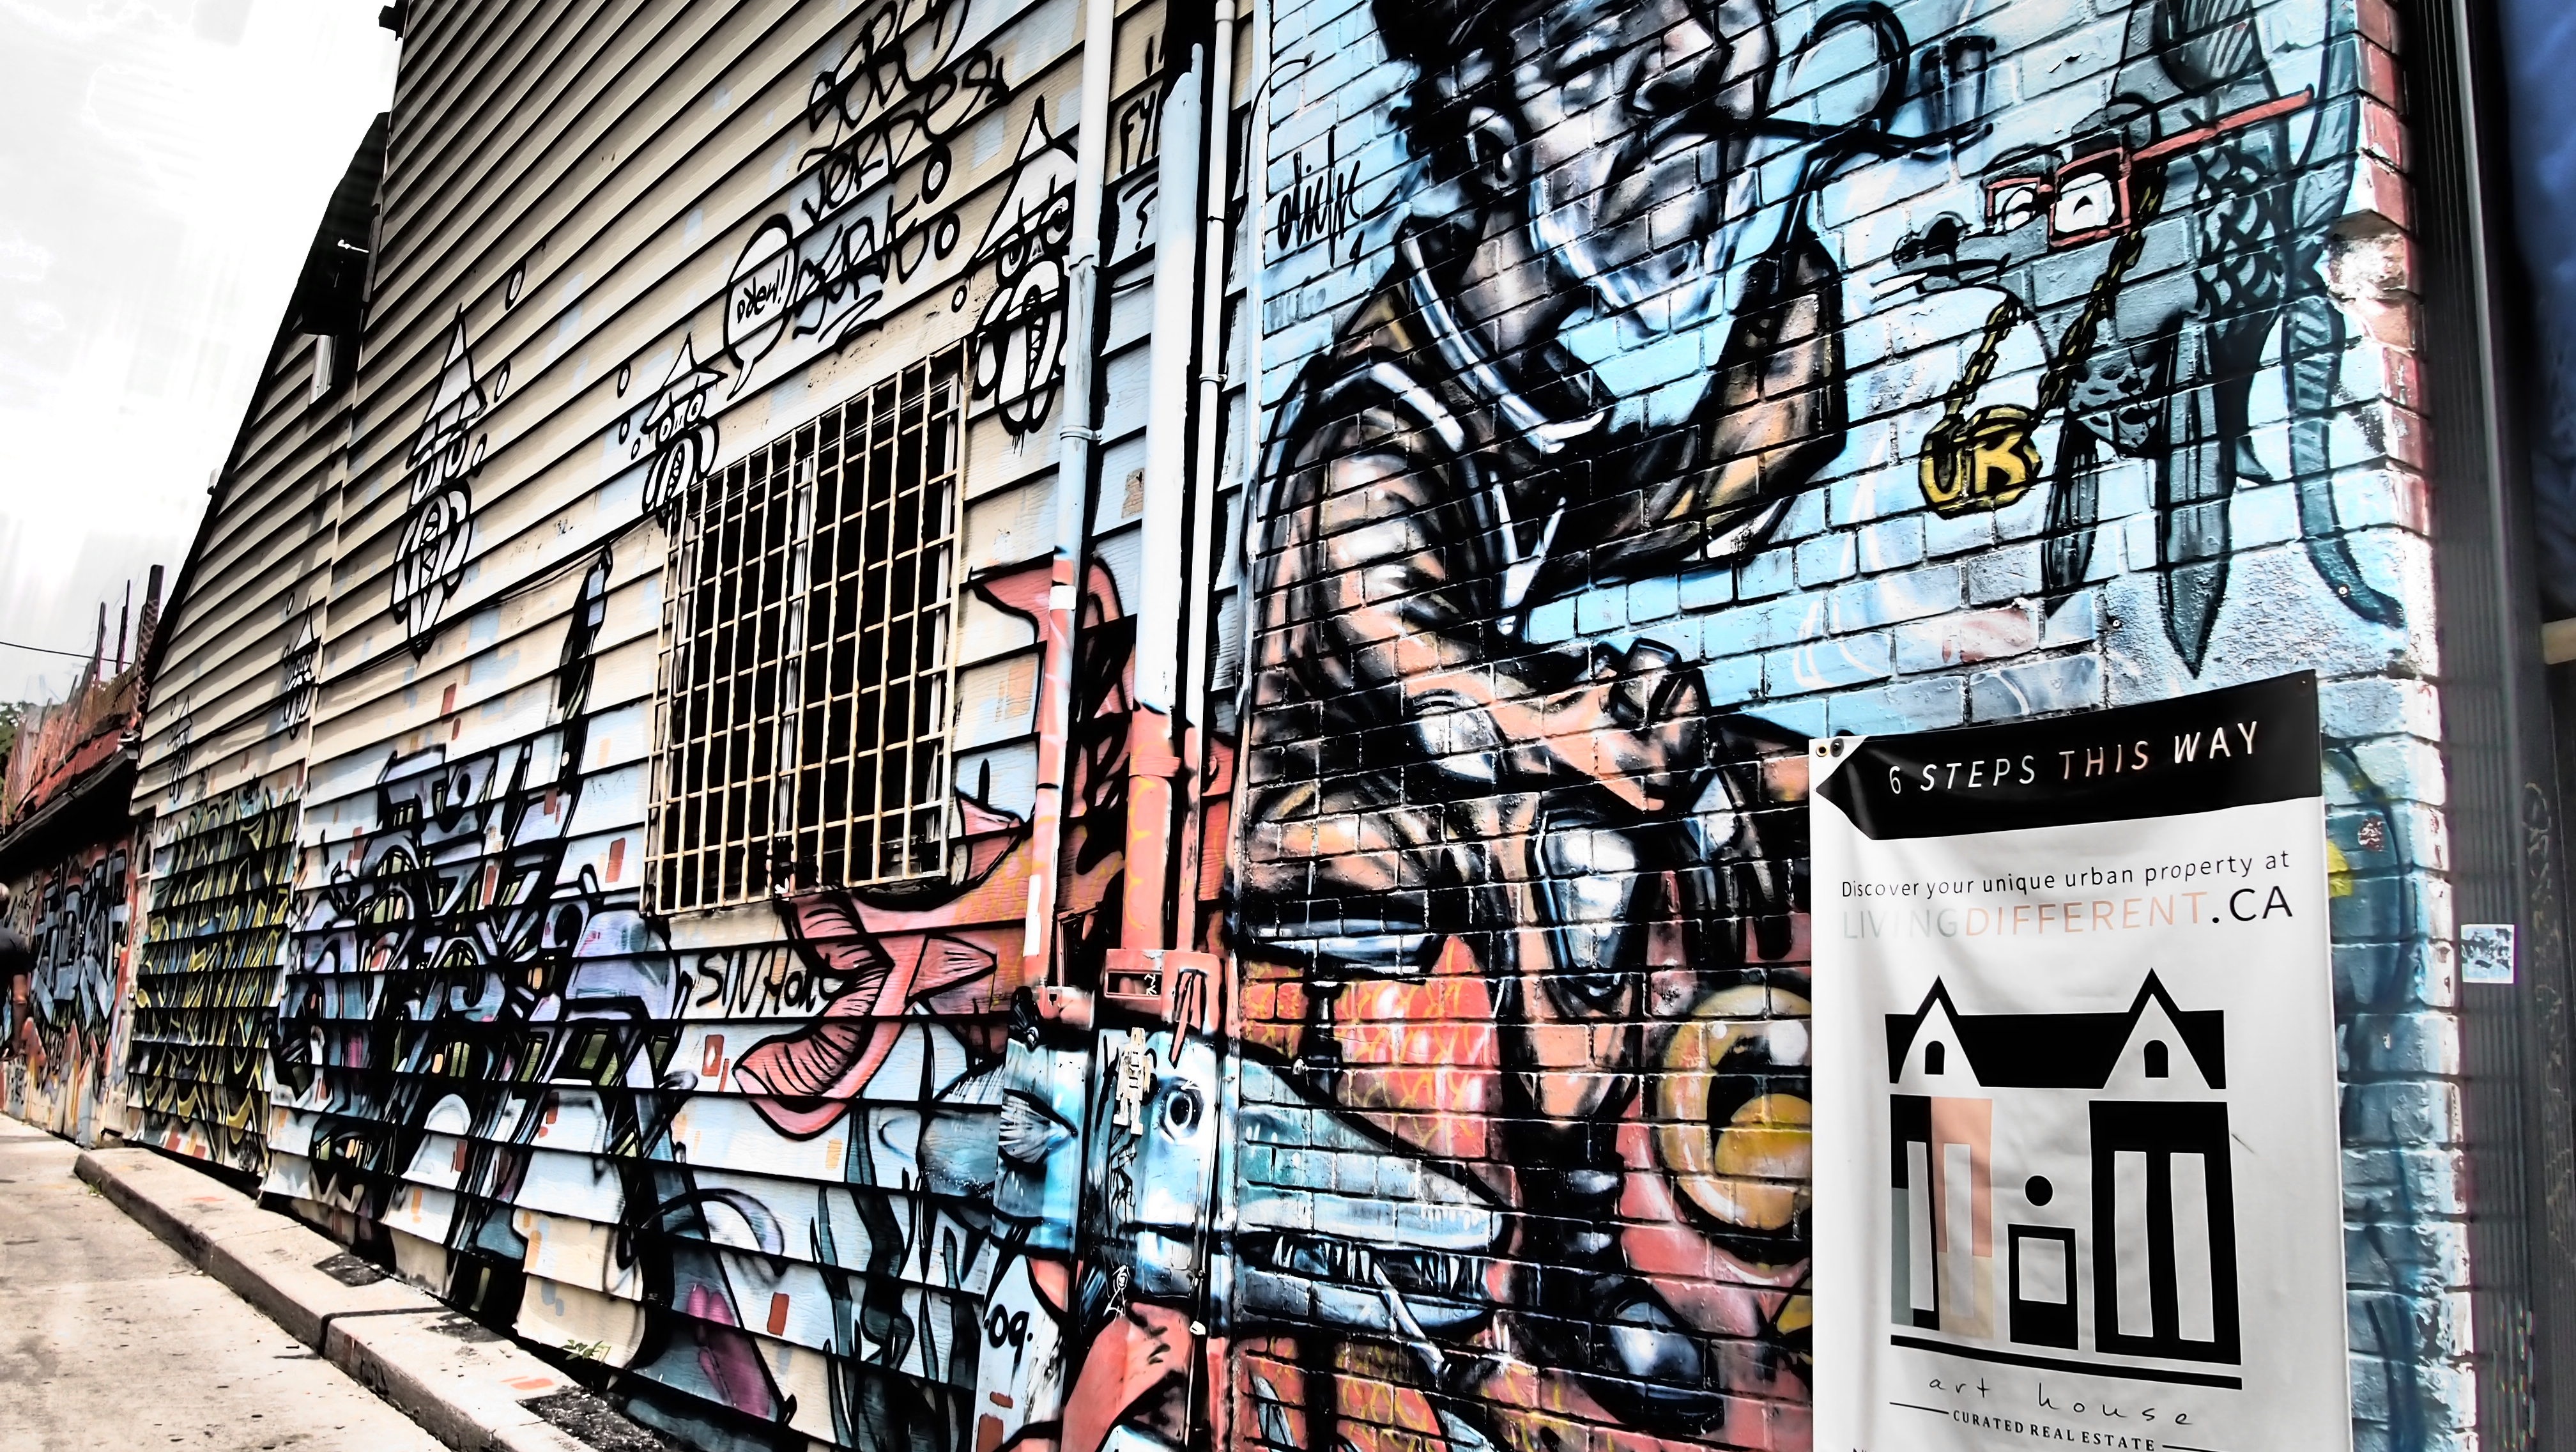
road, street, facade, graffiti, street art, art, canada, mural, toronto, metropolis, neighbourhood, urban area